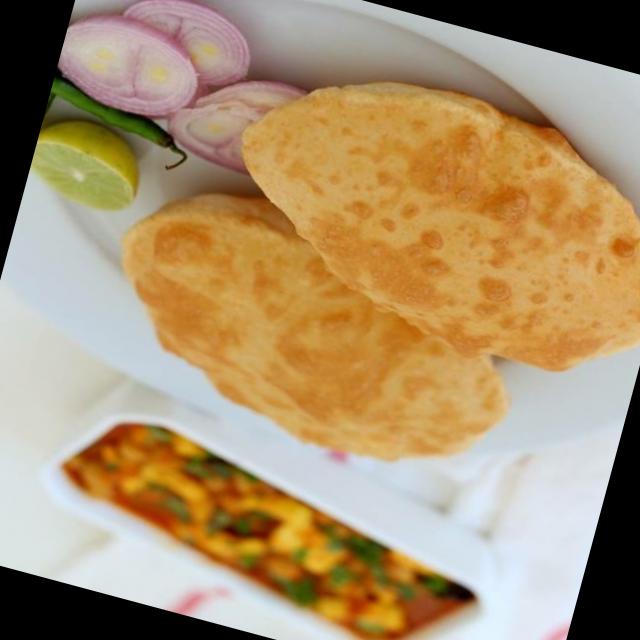
Dish: chole_bhature